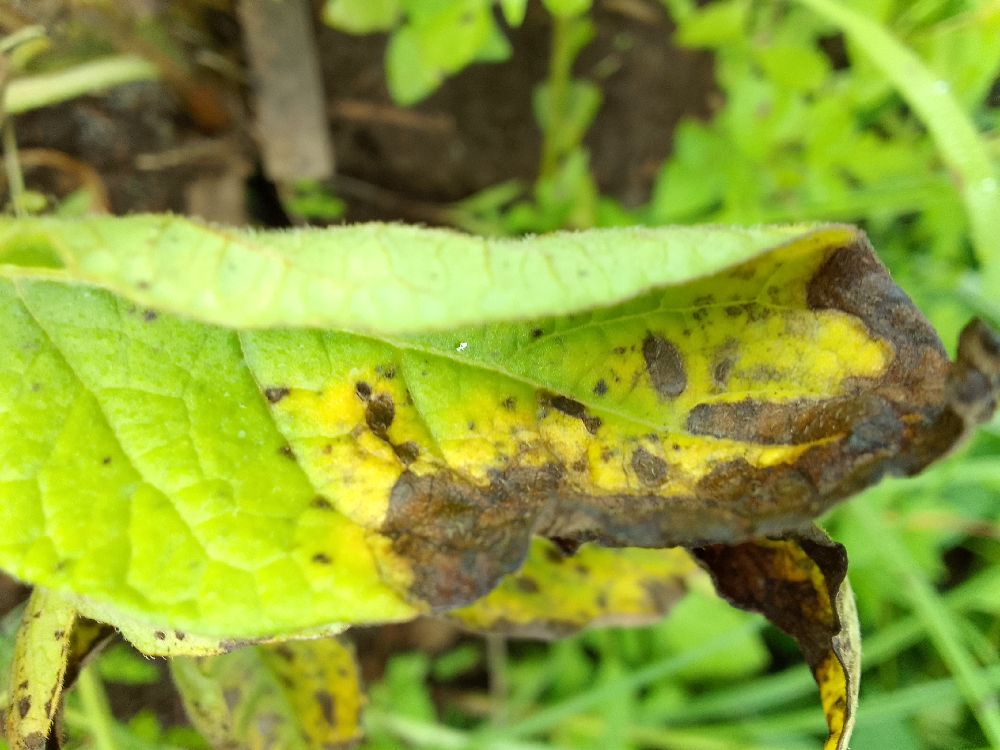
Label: Early blight